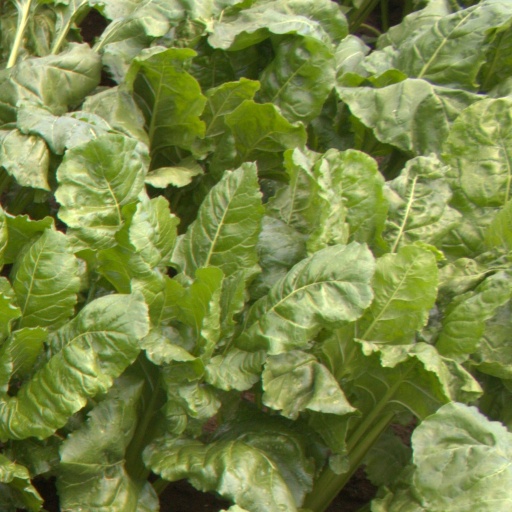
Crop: sugar beet